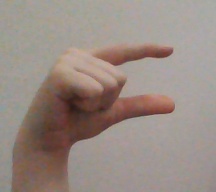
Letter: dal